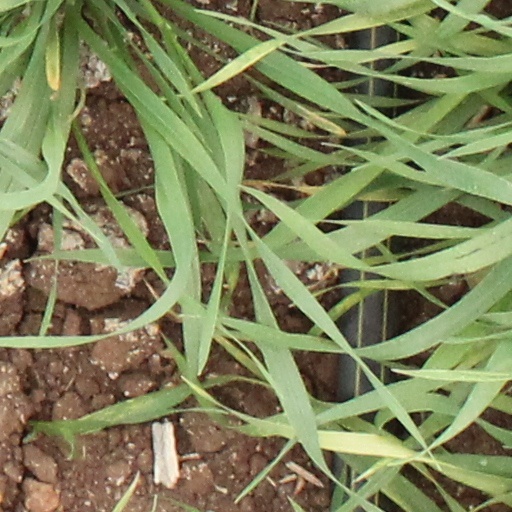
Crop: wheat